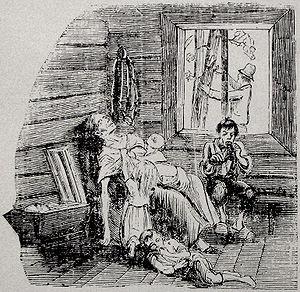
Les années de grande faim nomment la famine en Finlande et au nord de la Suède qui a lieu de 1866 à 1868.